Question: Please indicate a possible affordance area of the bench that can be used for sitting
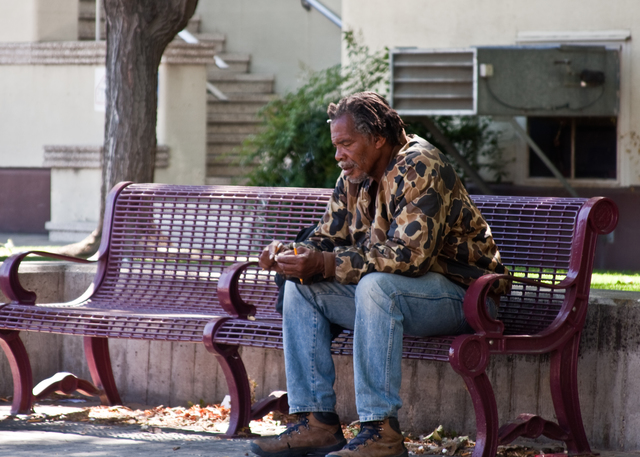
Answer: [0.5, 296.5, 269.5, 344.5]